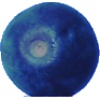
Label: huckleberry